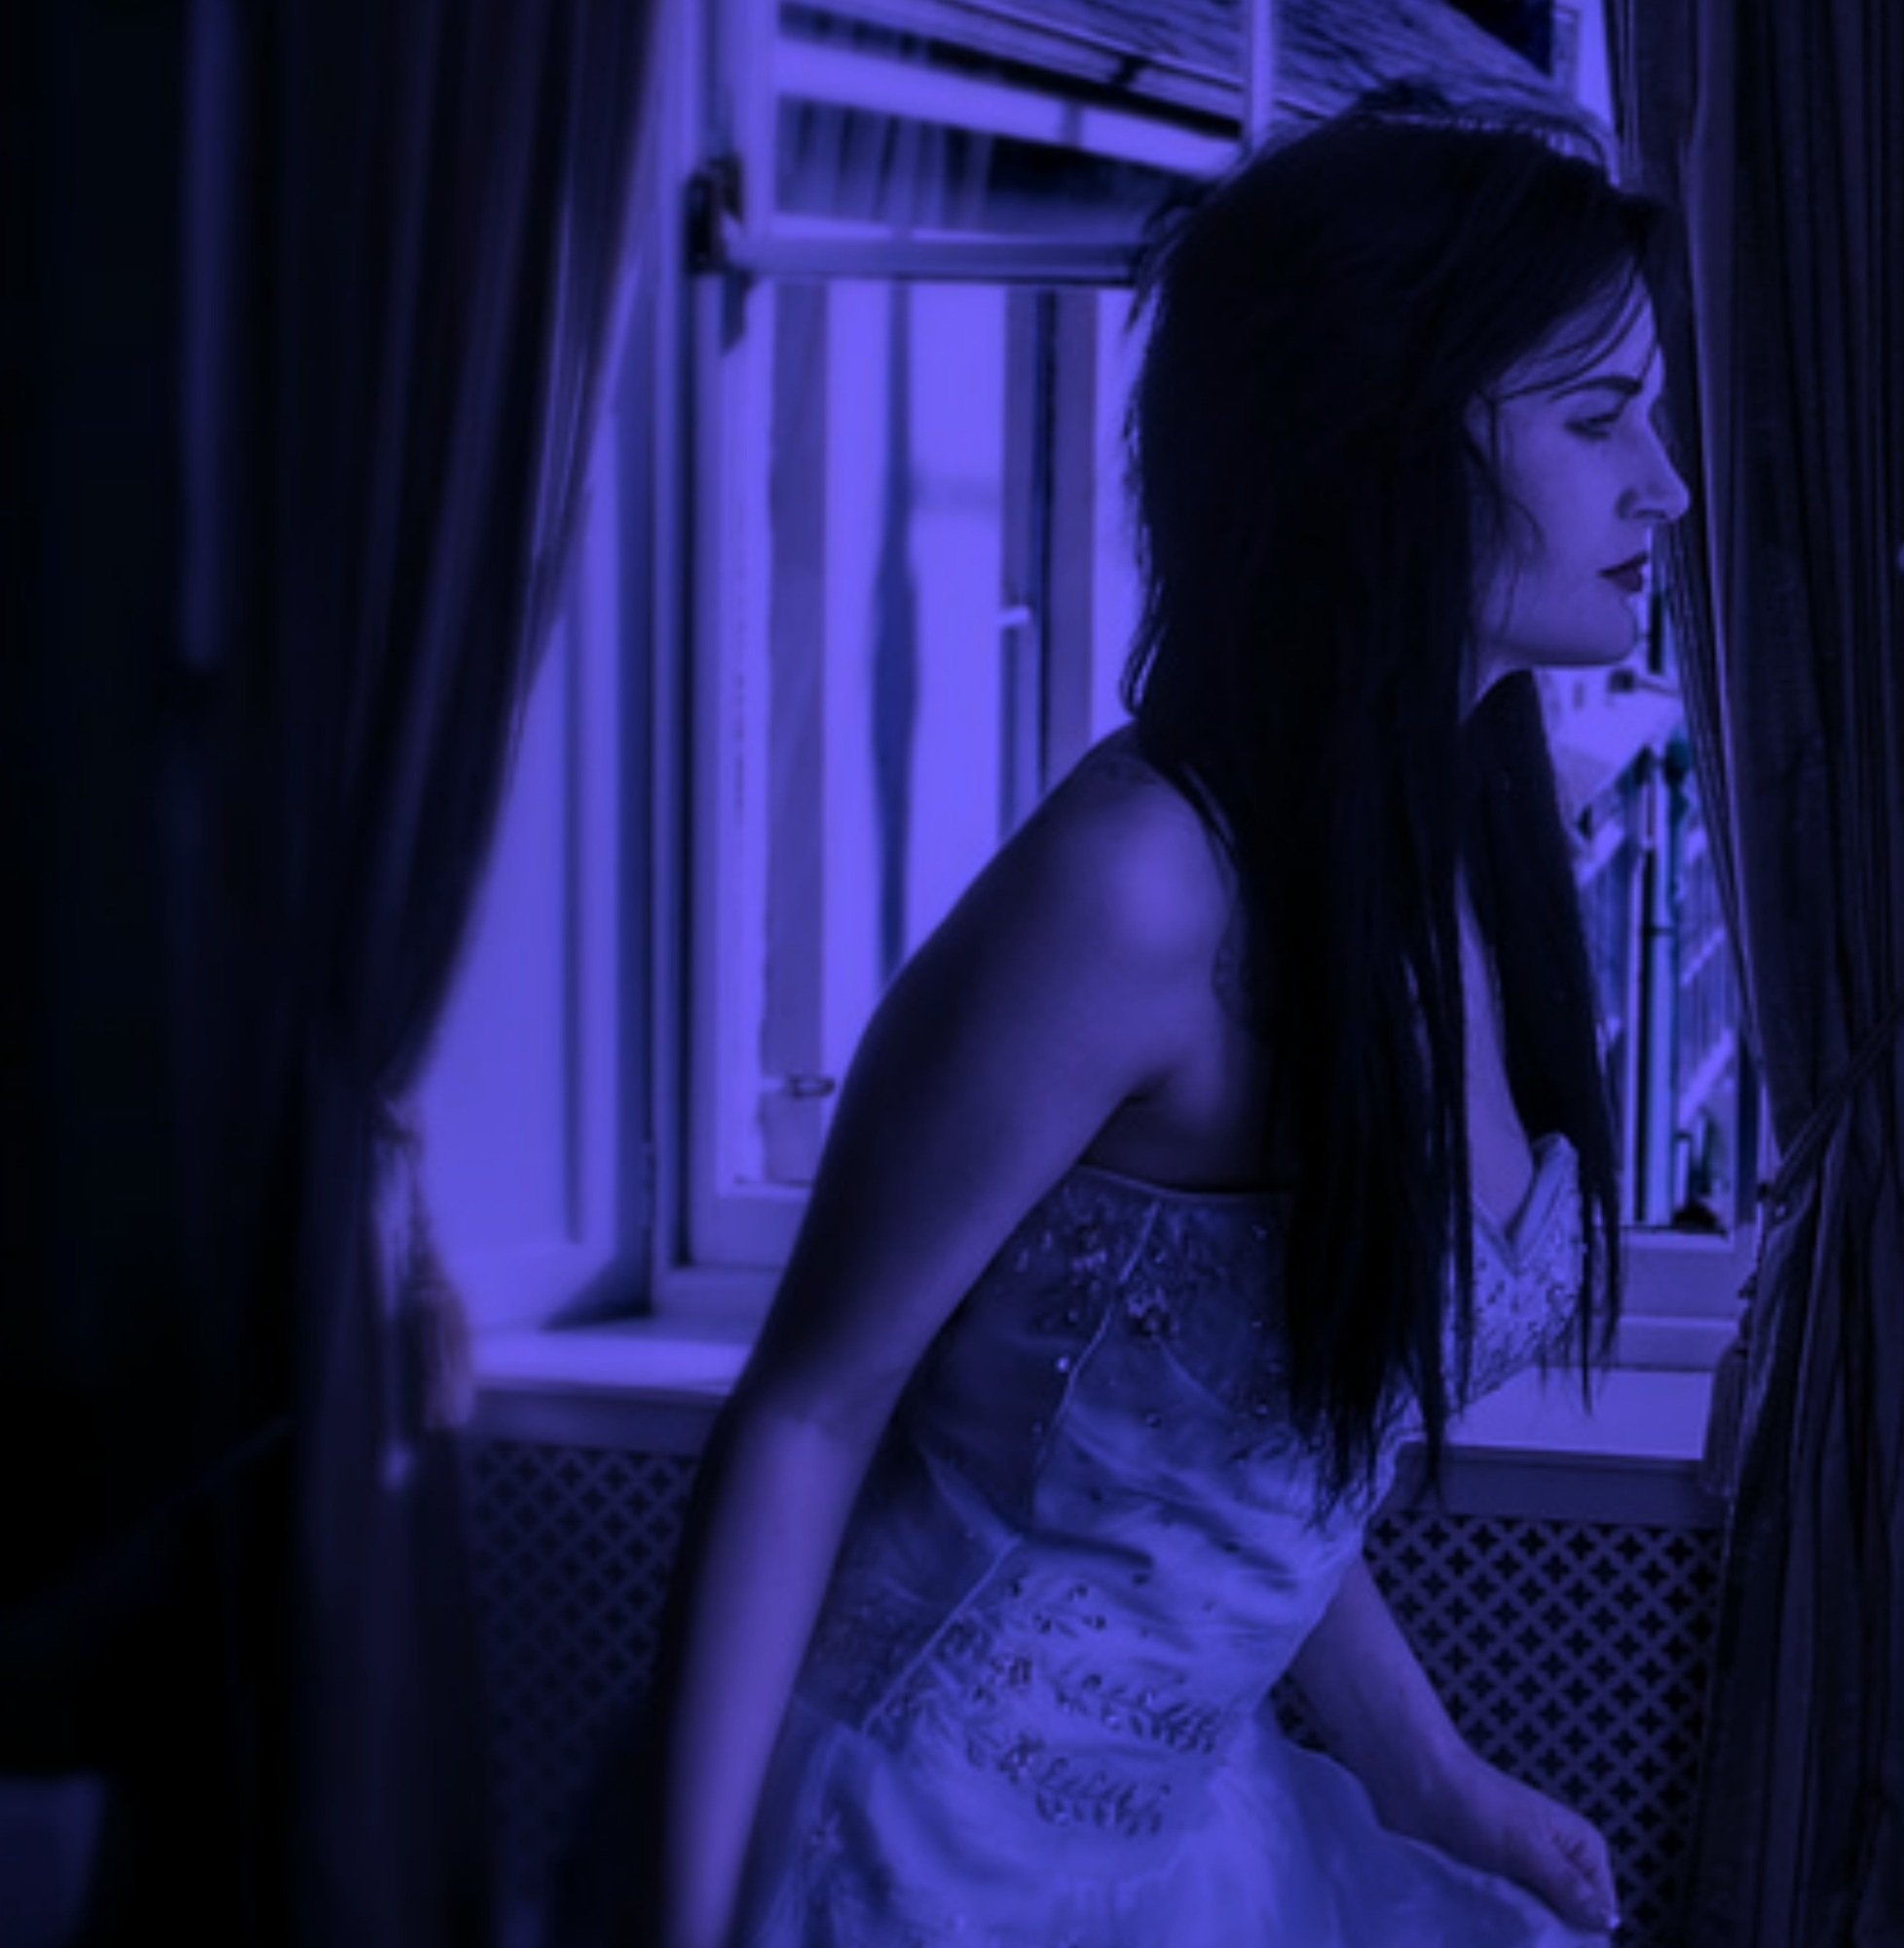
girl, woman, female, mystery, darkness, blue, mysterious, fantasy, magic, screenshot